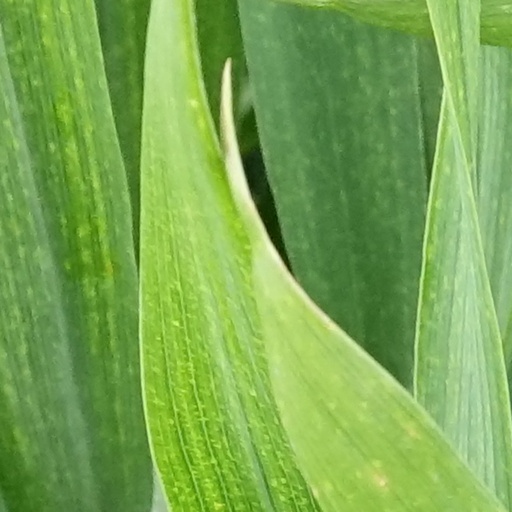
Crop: wheat